Second Nagorno-Karabakh War

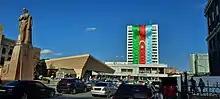
Azerbaijani flag in Jafar Jabbarly Square near the 28 May station in Baku on 10 October 2020.

The conflict was characterised by the widespread use of combat drones, particularly by Azerbaijan, as well as heavy artillery barrages, rocket attacks and trench warfare. Throughout the campaign, Azerbaijan relied heavily on drone strikes against Armenian/Artsakh forces, inflicting heavy losses upon Armenian tanks, artillery, air defence systems and military personnel, although some Azerbaijani drones were shot down. It also featured the deployment of cluster munitions, which are banned by the majority of the international community but not by Armenia or Azerbaijan. Both Armenia and Azerbaijan used cluster munitions against civilian areas outside of the conflict zone. A series of missile attacks on Ganja, Azerbaijan inflicted mass civilian casualties, as did artillery strikes on Stepanakert, Artsakh's capital. Much of Stepanakert's population fled during the course of the fighting. The conflict was accompanied by coordinated attempts to spread misleading content and disinformation via social media and the internet.